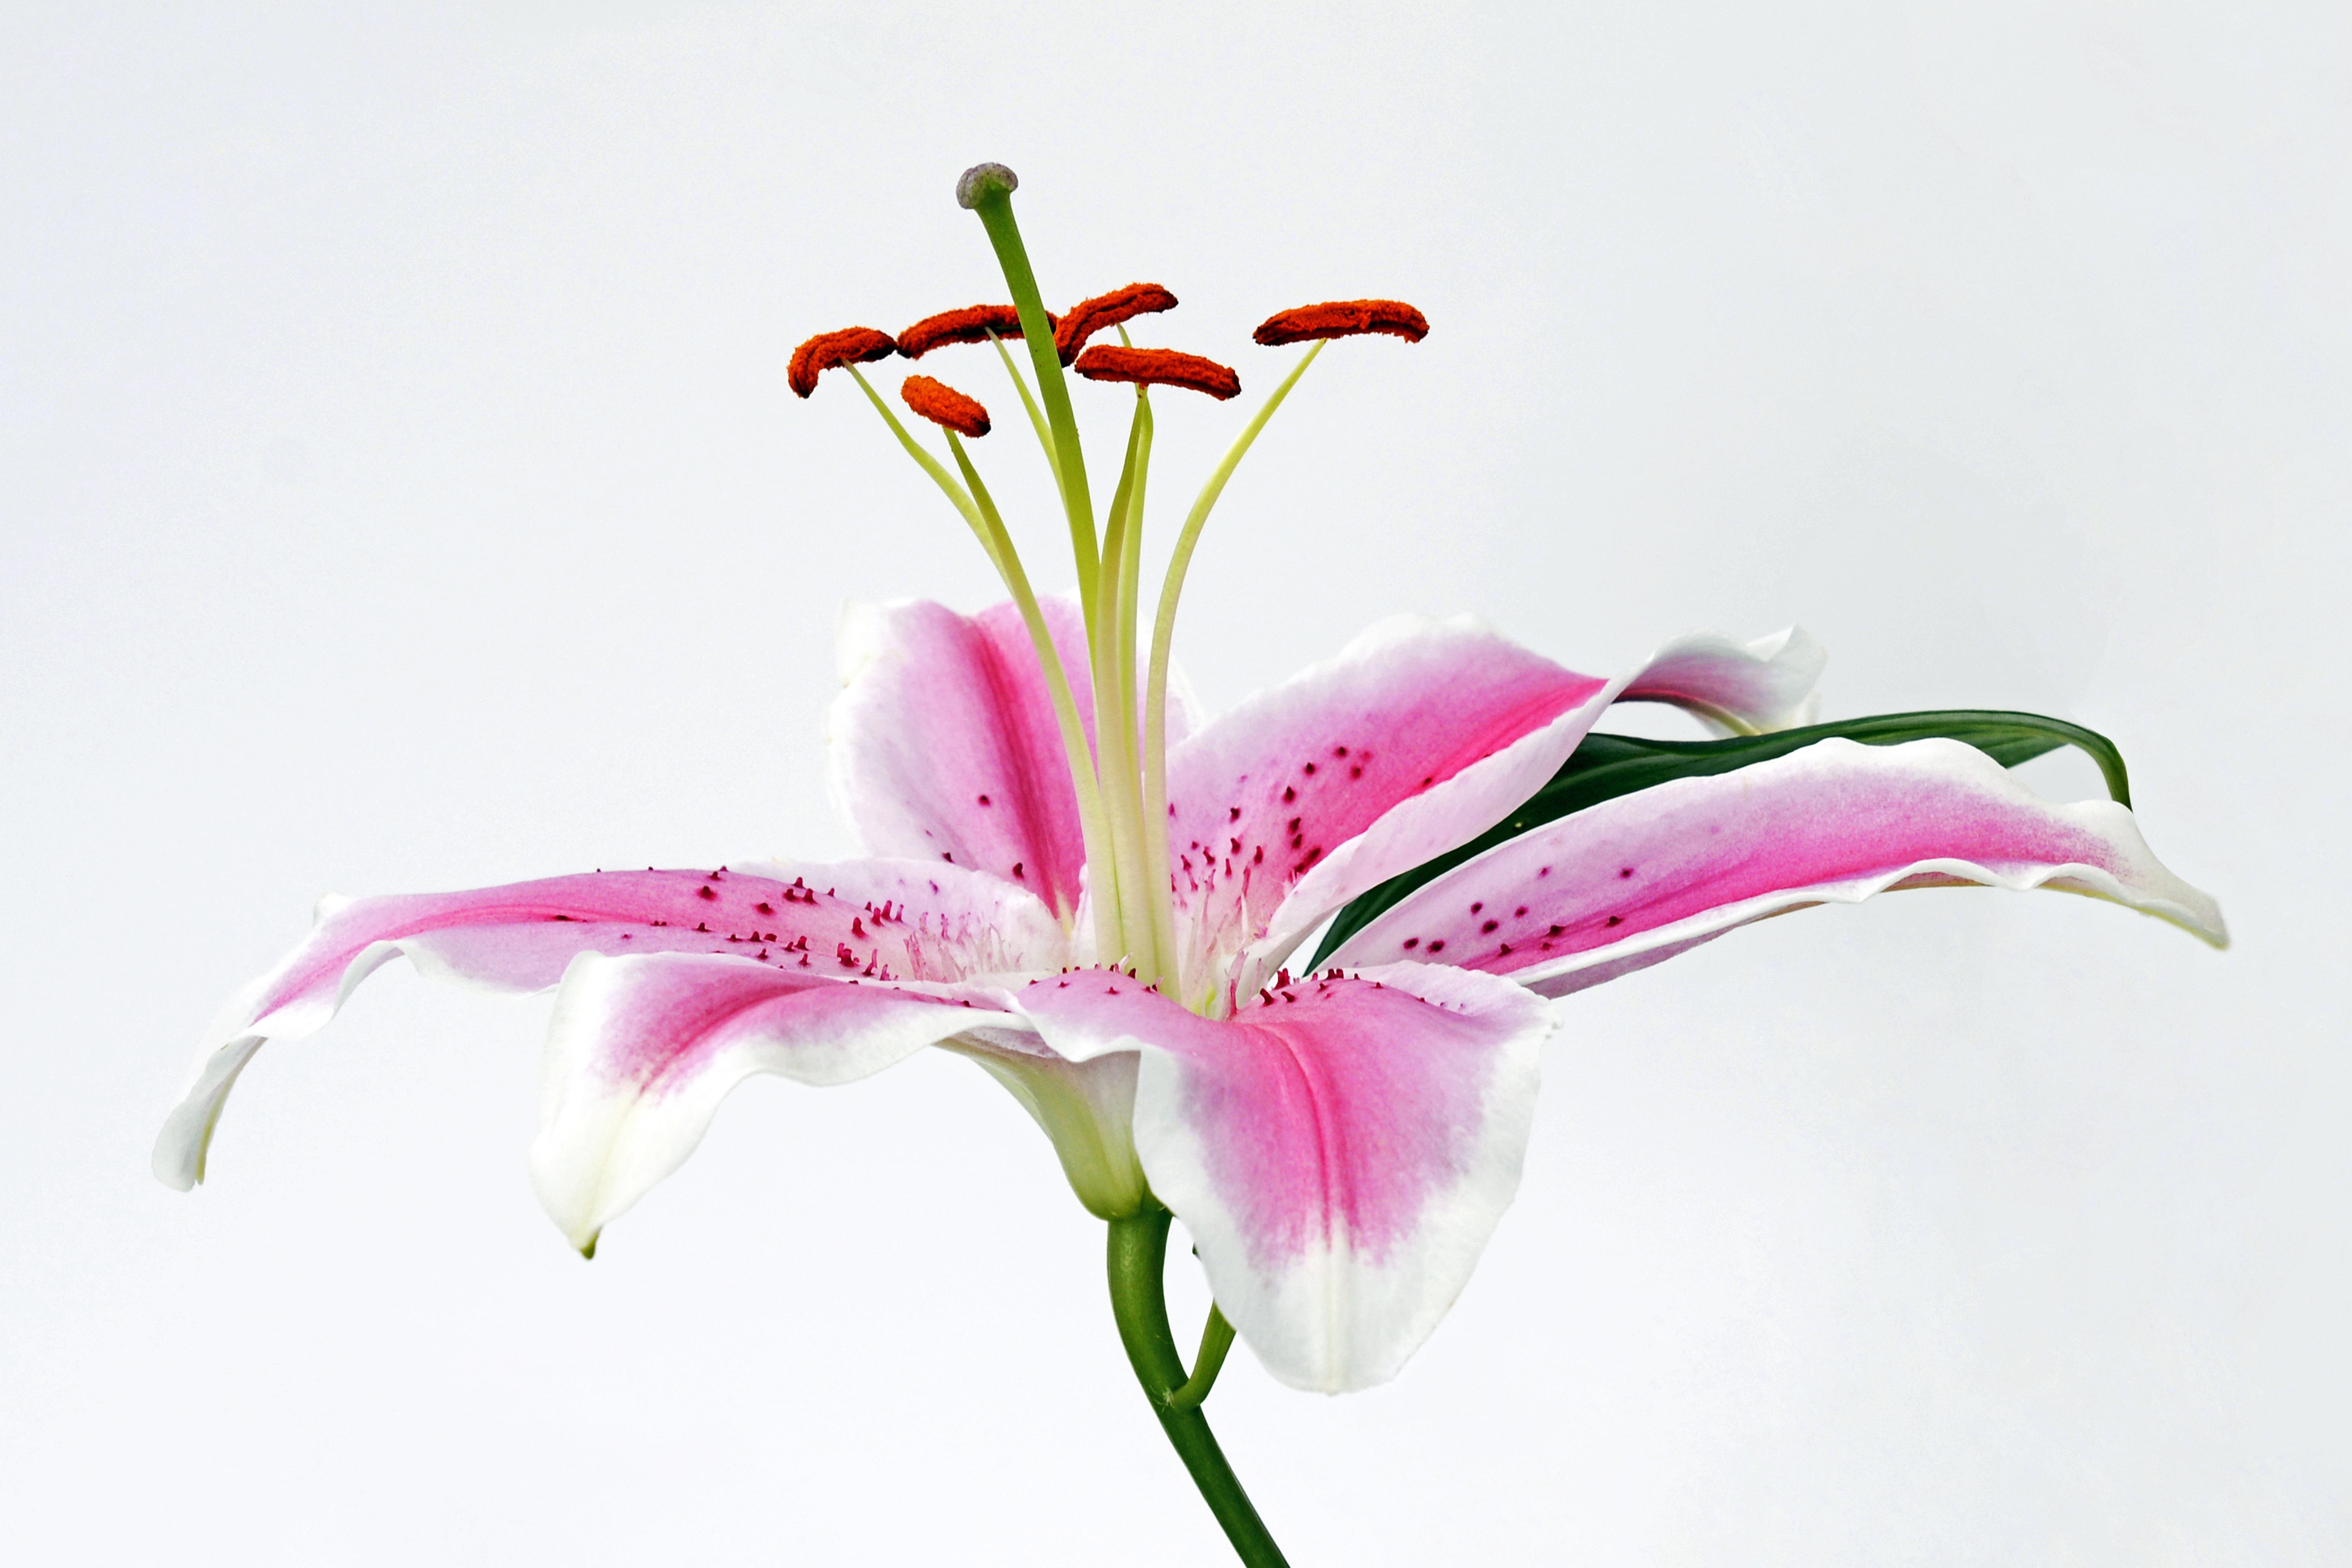
nature, blossom, plant, white, flower, petal, bloom, green, stamp, botany, pink, close, flora, stamen, lily, floristry, pink flower, ornamental plant, flowering plant, ornamental flower, pink lily, flower bouquet, cut flowers, lily family, cattleya, plant stem, land plant